David Hanmer

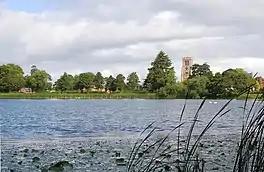
Hanmer Mere and the Church of St Chad in the village of Hanmer

Sir David Hanmer, KS, SL (1332–1387) was a fourteenth century Anglo-Welsh Justice of the King's Bench from Hanmer, Wales, best known as Owain Glyndŵr's father-in-law and the father of Glyndŵr's chief supporters.